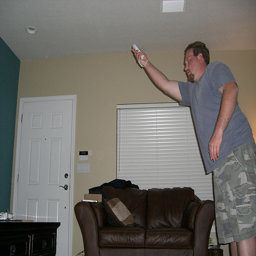
an image of a man playing video games in living room
A man playing with the Nintendo Wii in some living room.
A man with a remote stands next to a couch with the door open.
A man stands near his couch with a video game remote control.
A man wearing camoflauge shorts holds a video game controller.